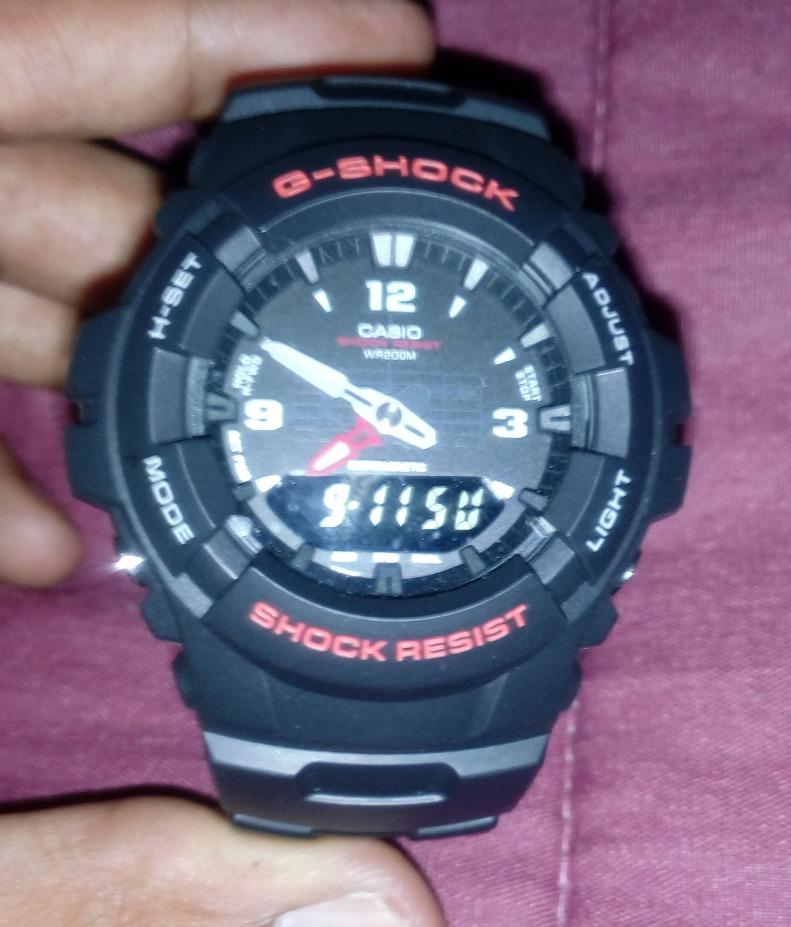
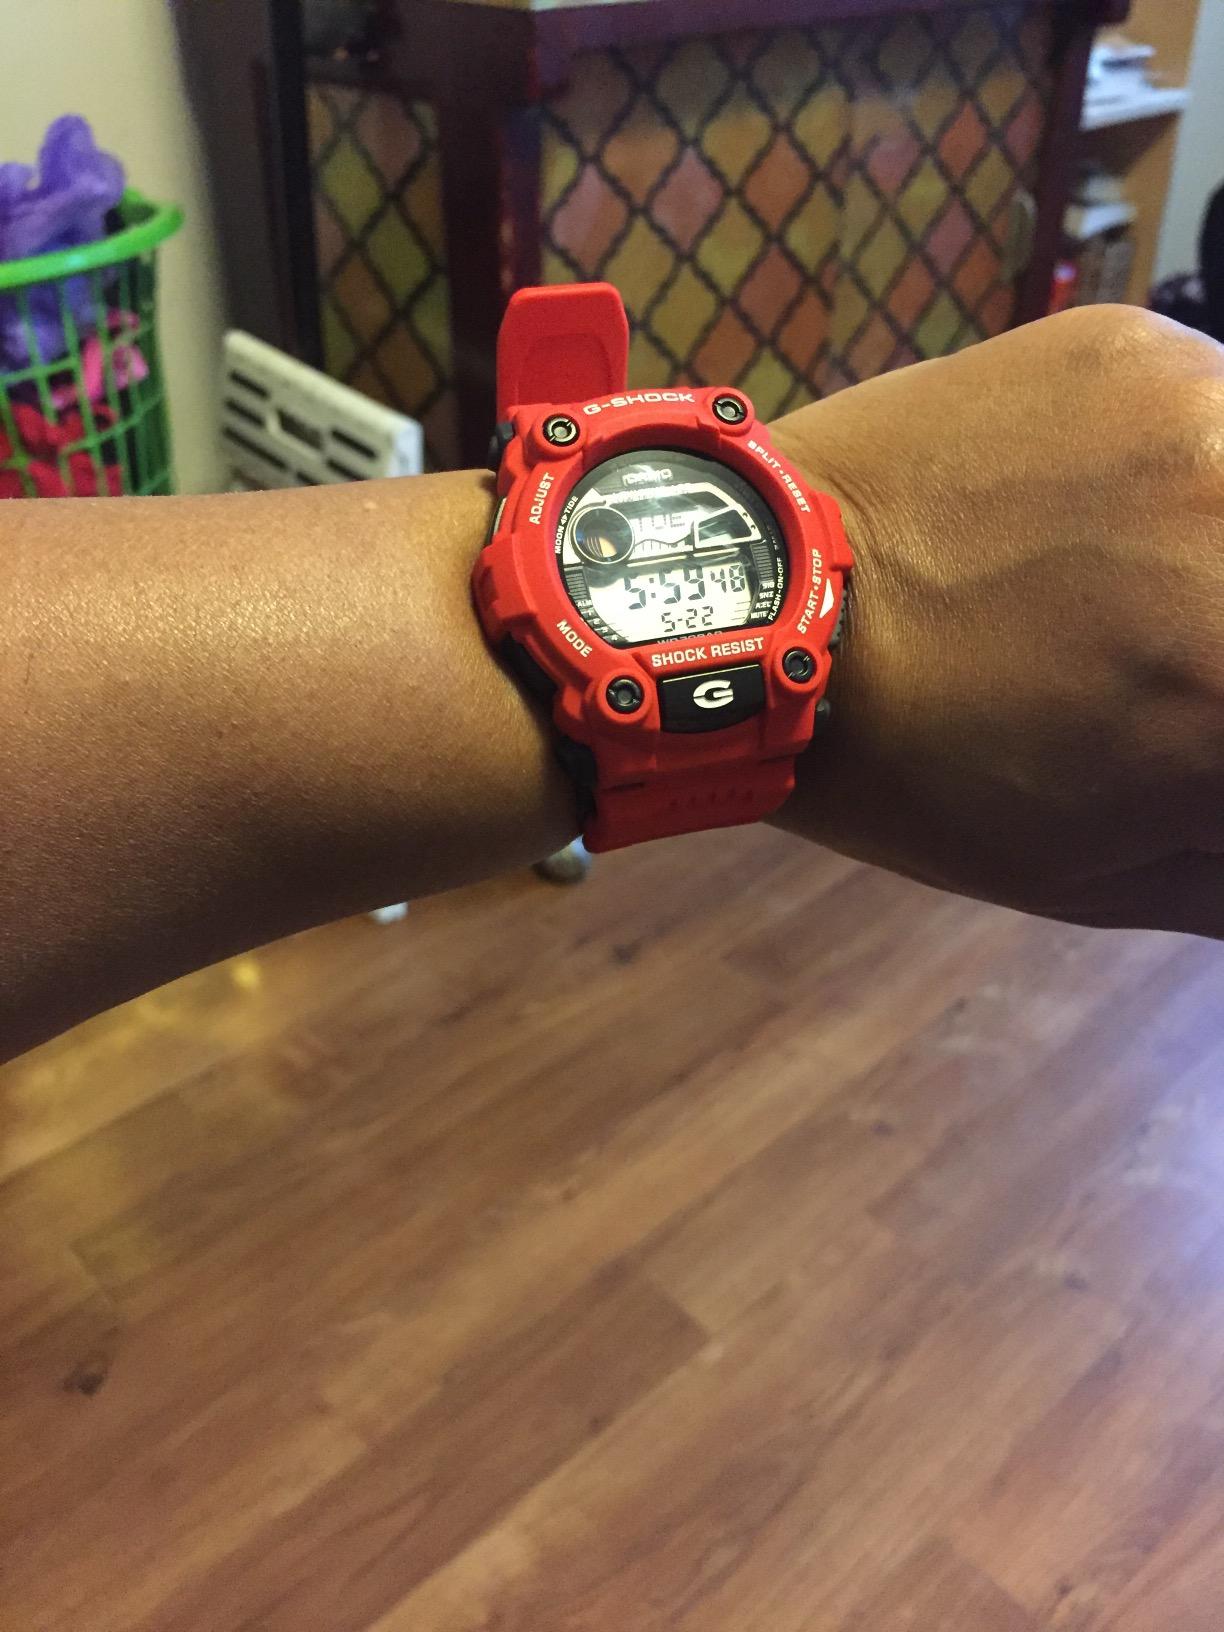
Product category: accessories_watch
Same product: no